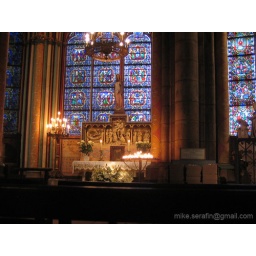
Stained glass window in Notre Dame.